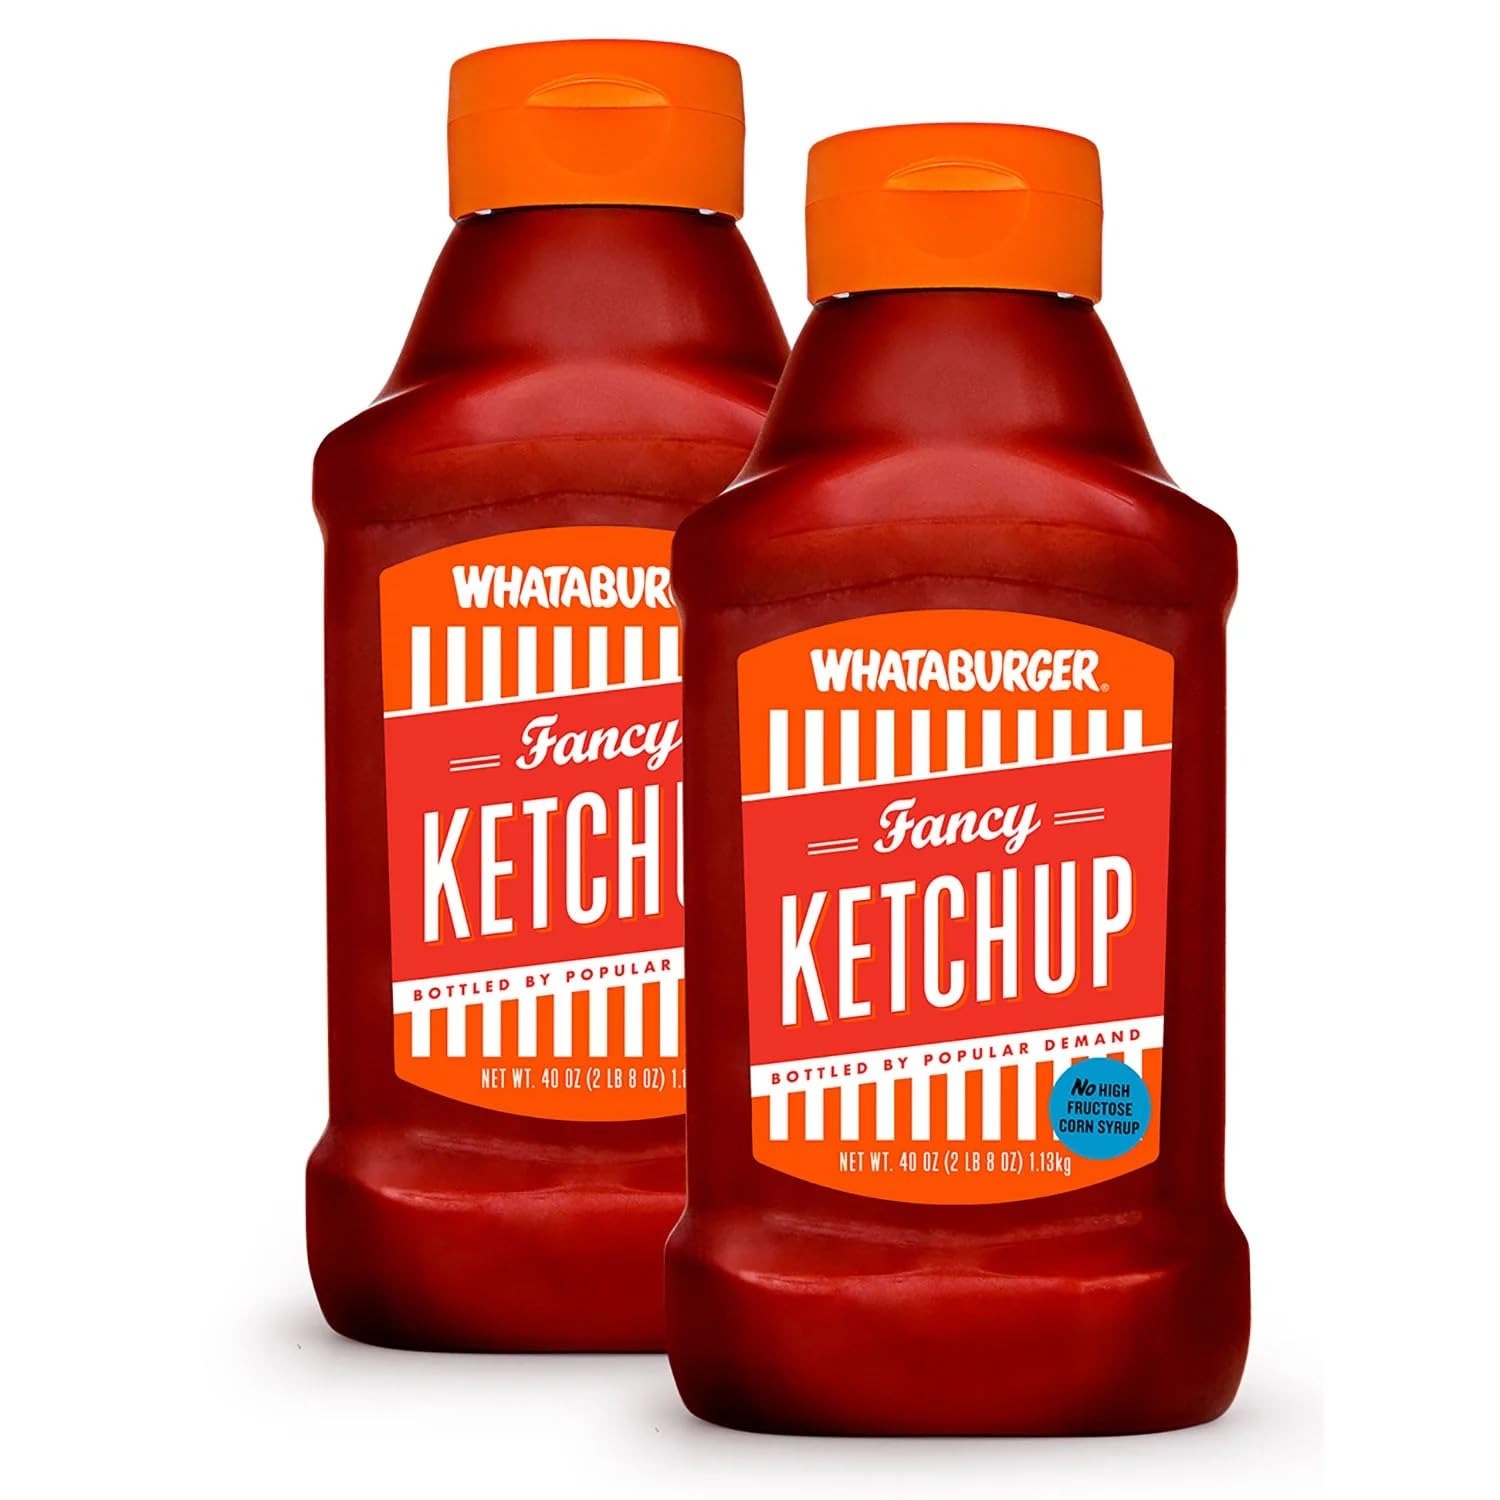
Item Name: Whataburger Fancy Ketchup 40 oz (Pack of 2)
Value: 80.0
Unit: Fl Oz

Price: 7.98